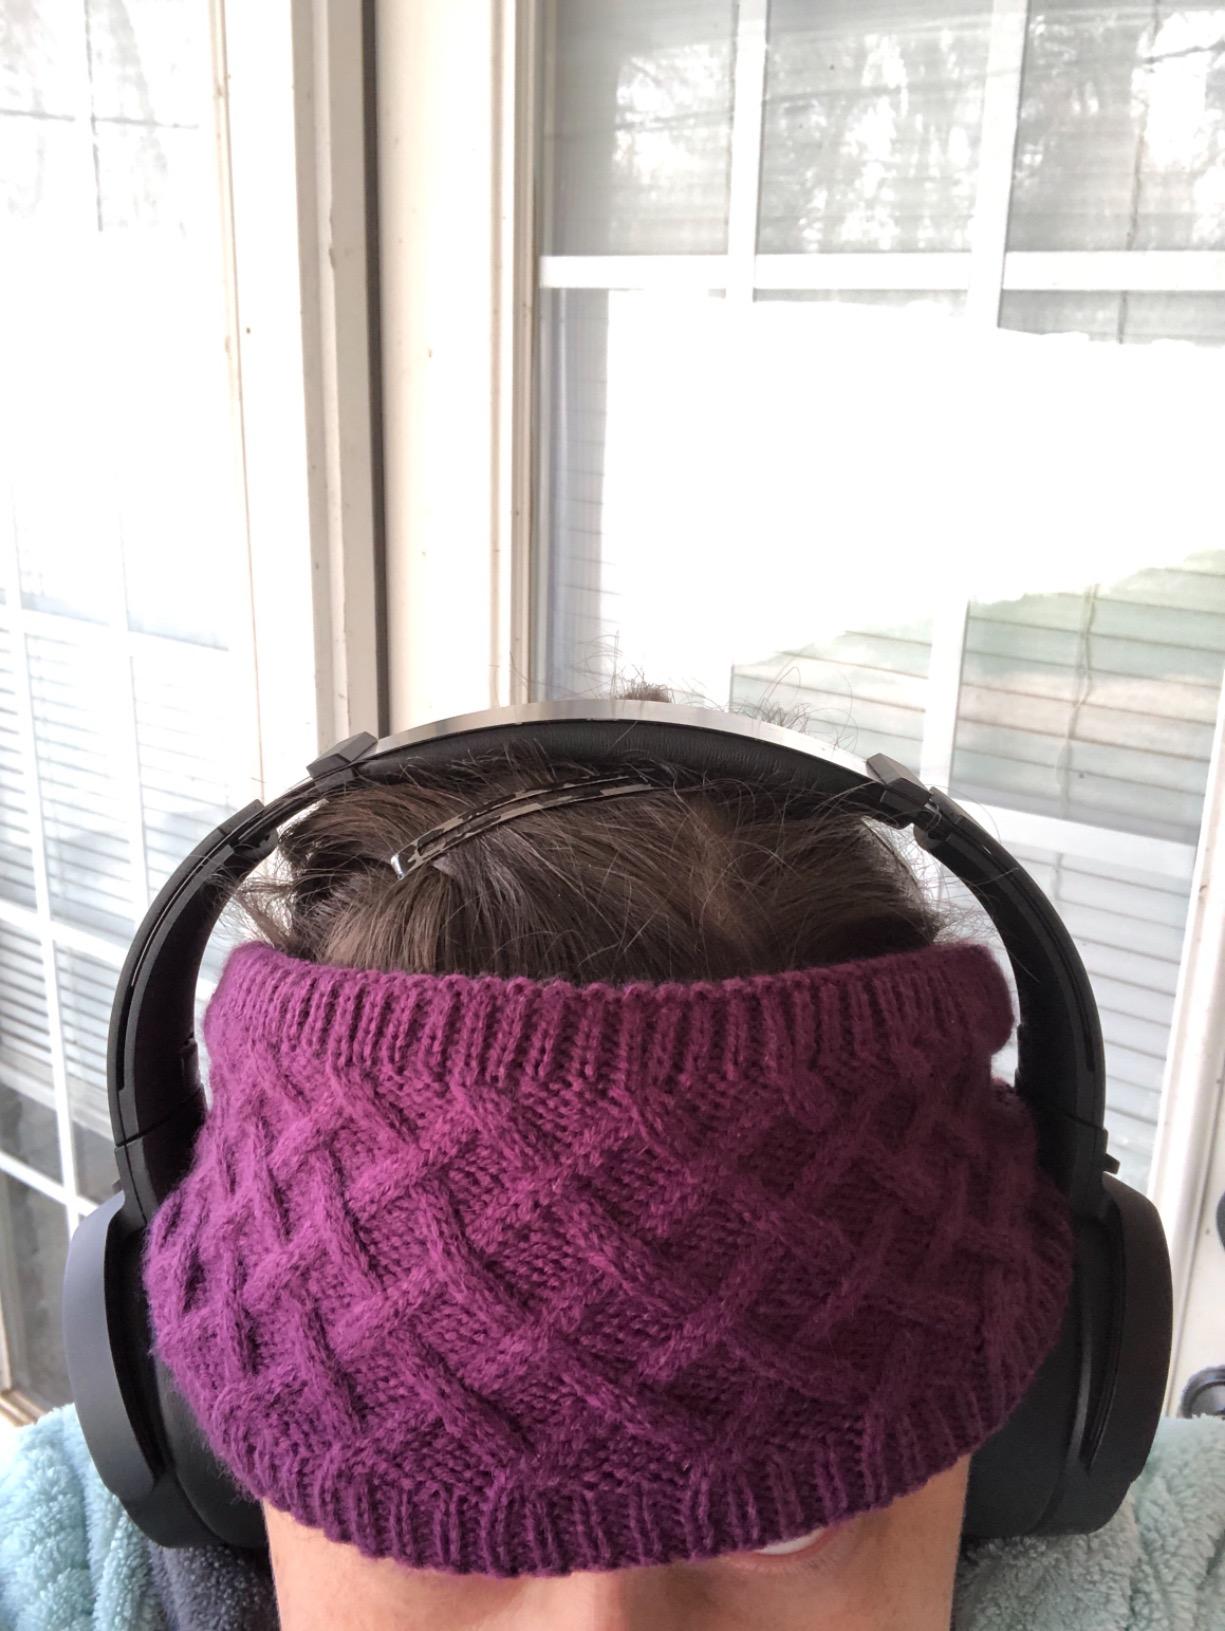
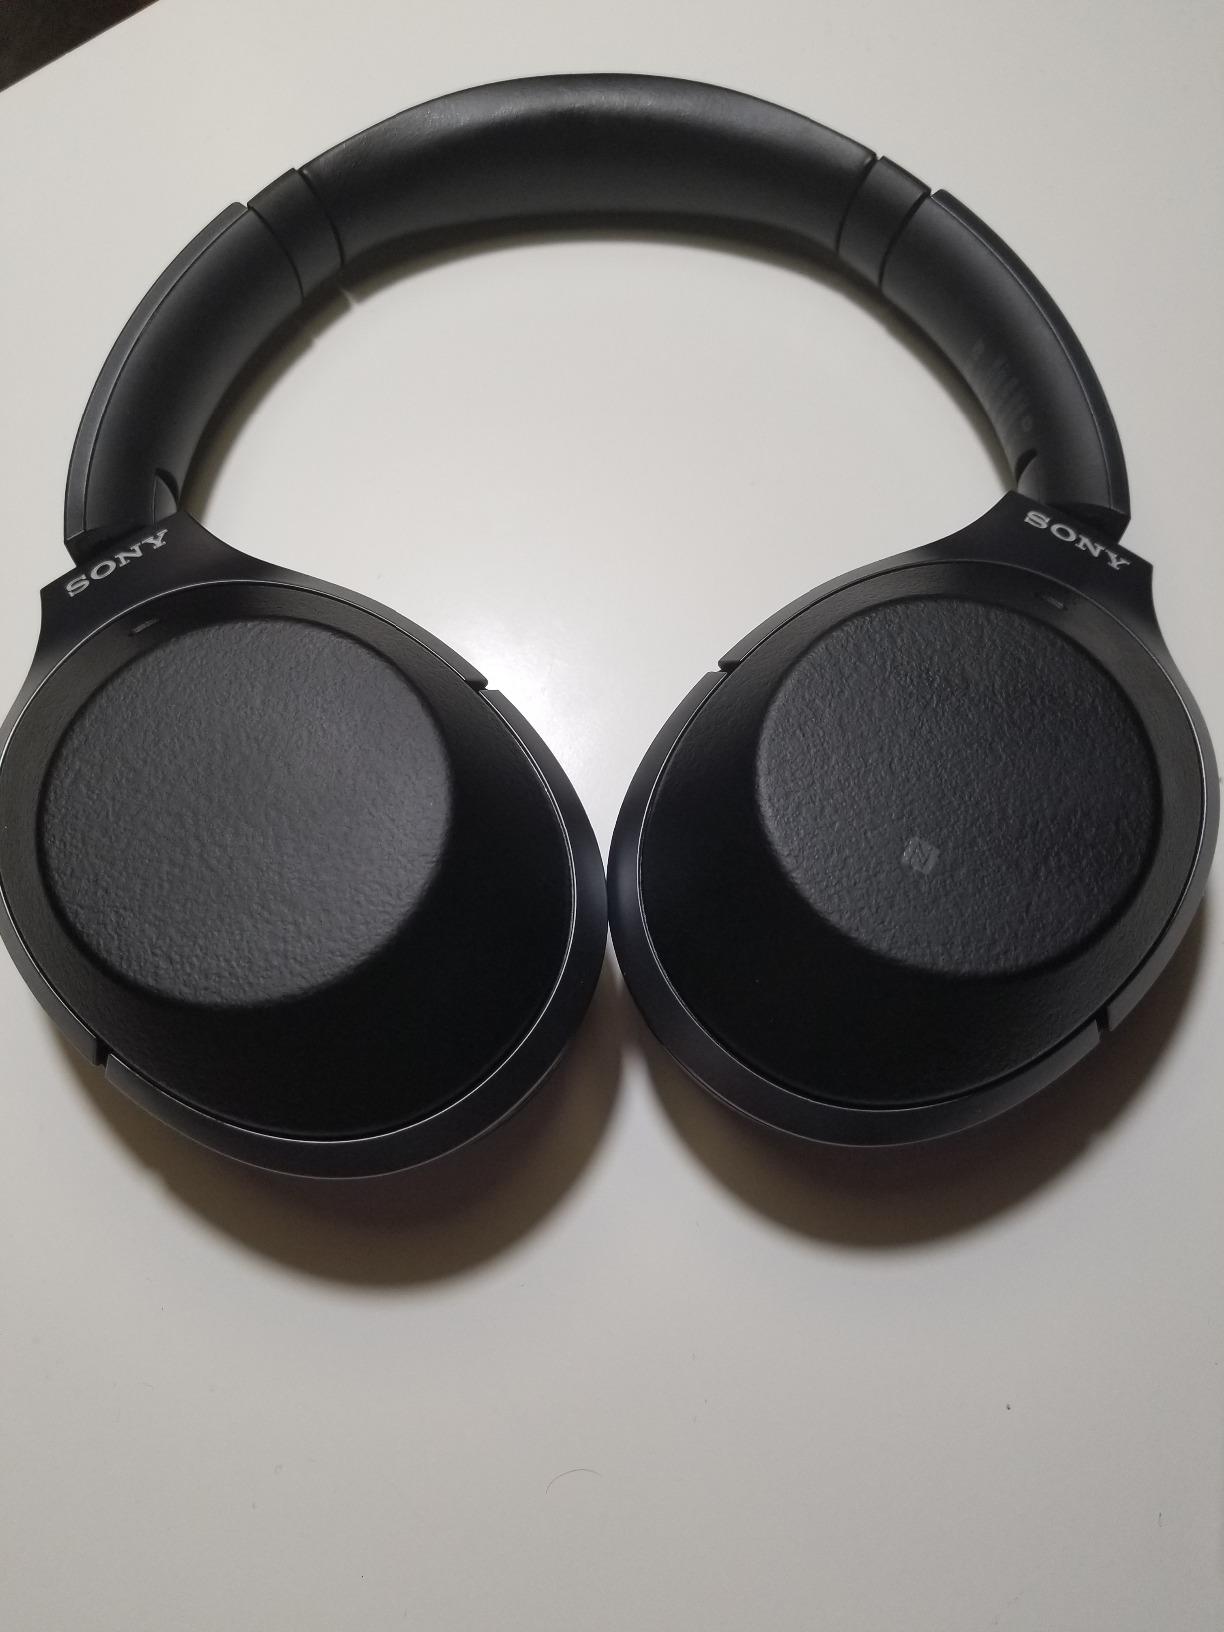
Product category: headphones
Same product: no